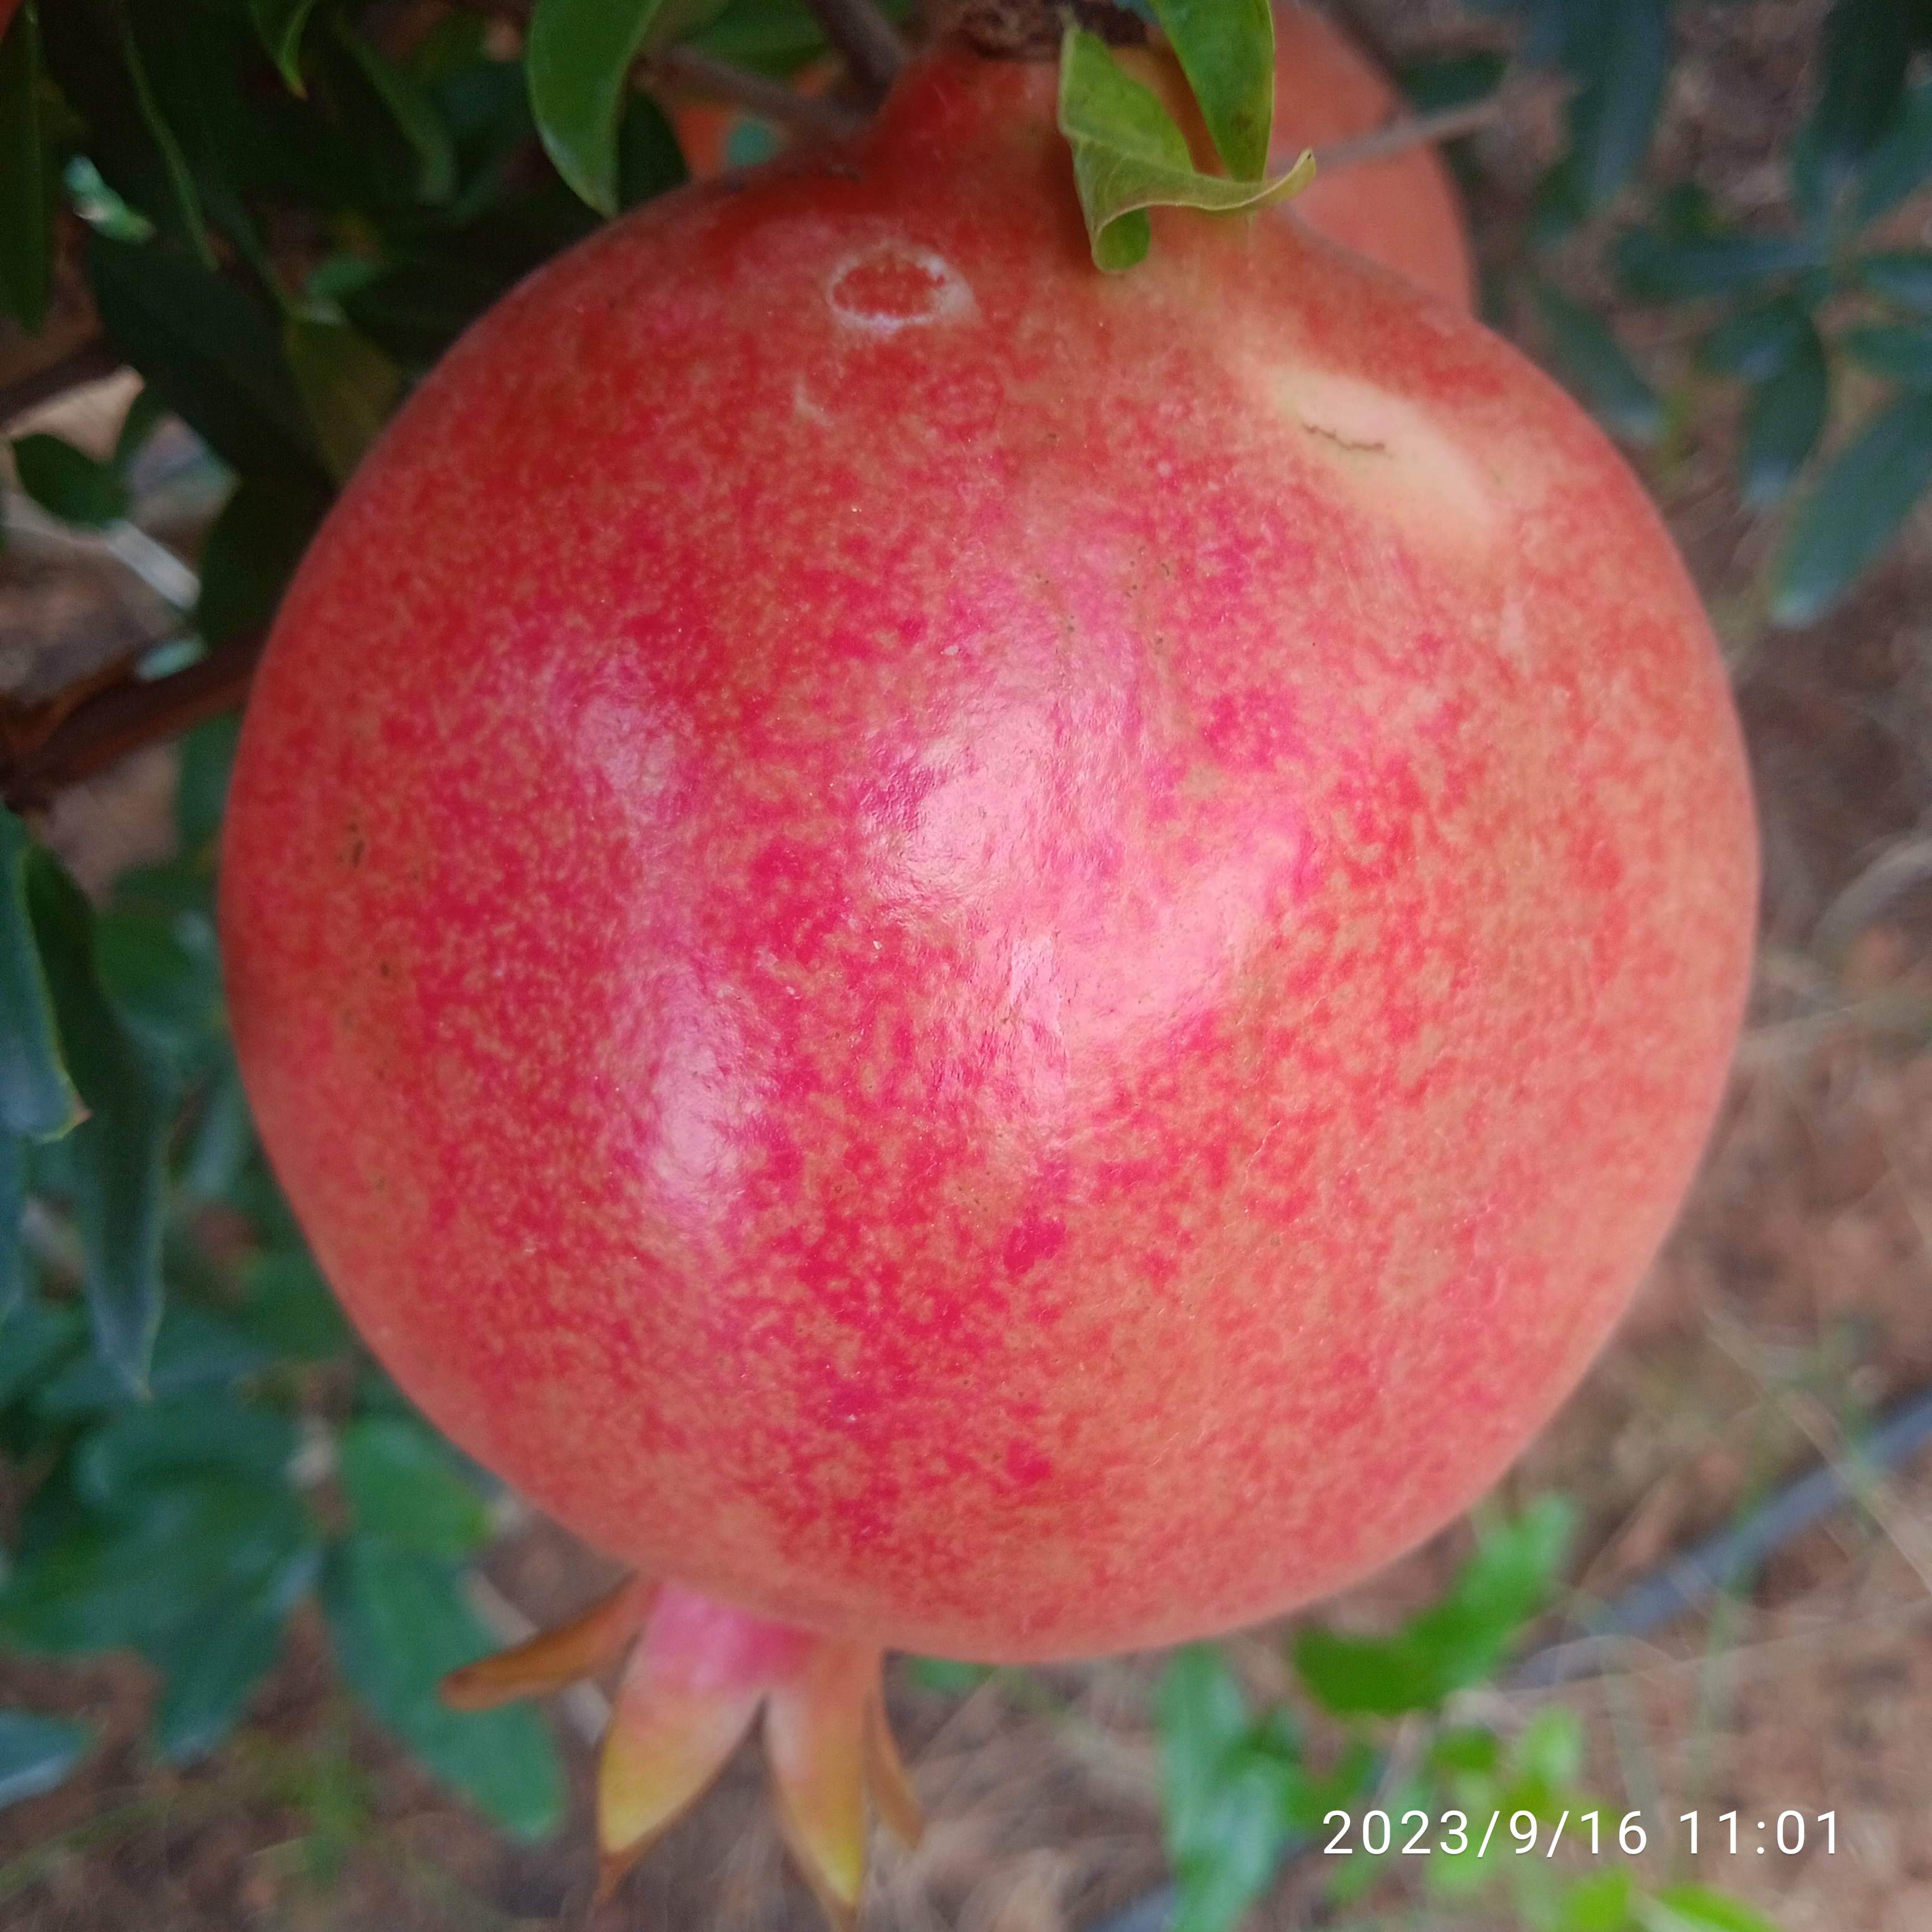
Label: Healthy